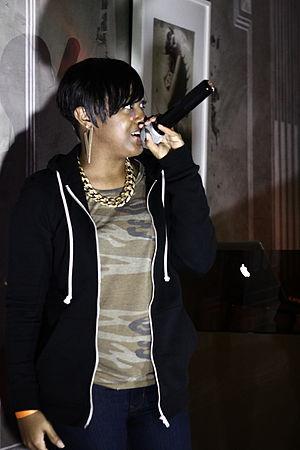
Marlanna Evans, dite Rapsody, née le 21 janvier 1988 à Wilson, en Caroline du Nord, est une rappeuse américaine.